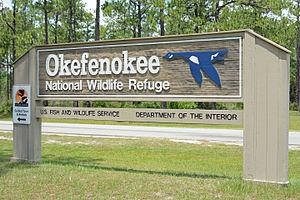
Le refuge faunique national d'Okefenokee s'étend sur 1 627 km ² dans les comtés de Charlton, Ware et Clinch en Géorgie et dans le comté de Baker en Floride, aux États-Unis. Le refuge est administré à partir des bureaux de Folkston, en Géorgie. Le refuge a été créé en 1937 pour protéger une majorité des 1772 km² des Marais d'Okefenokee. Le nom «Okefenokee» est un mot amérindien qui signifie «terre tremblante».